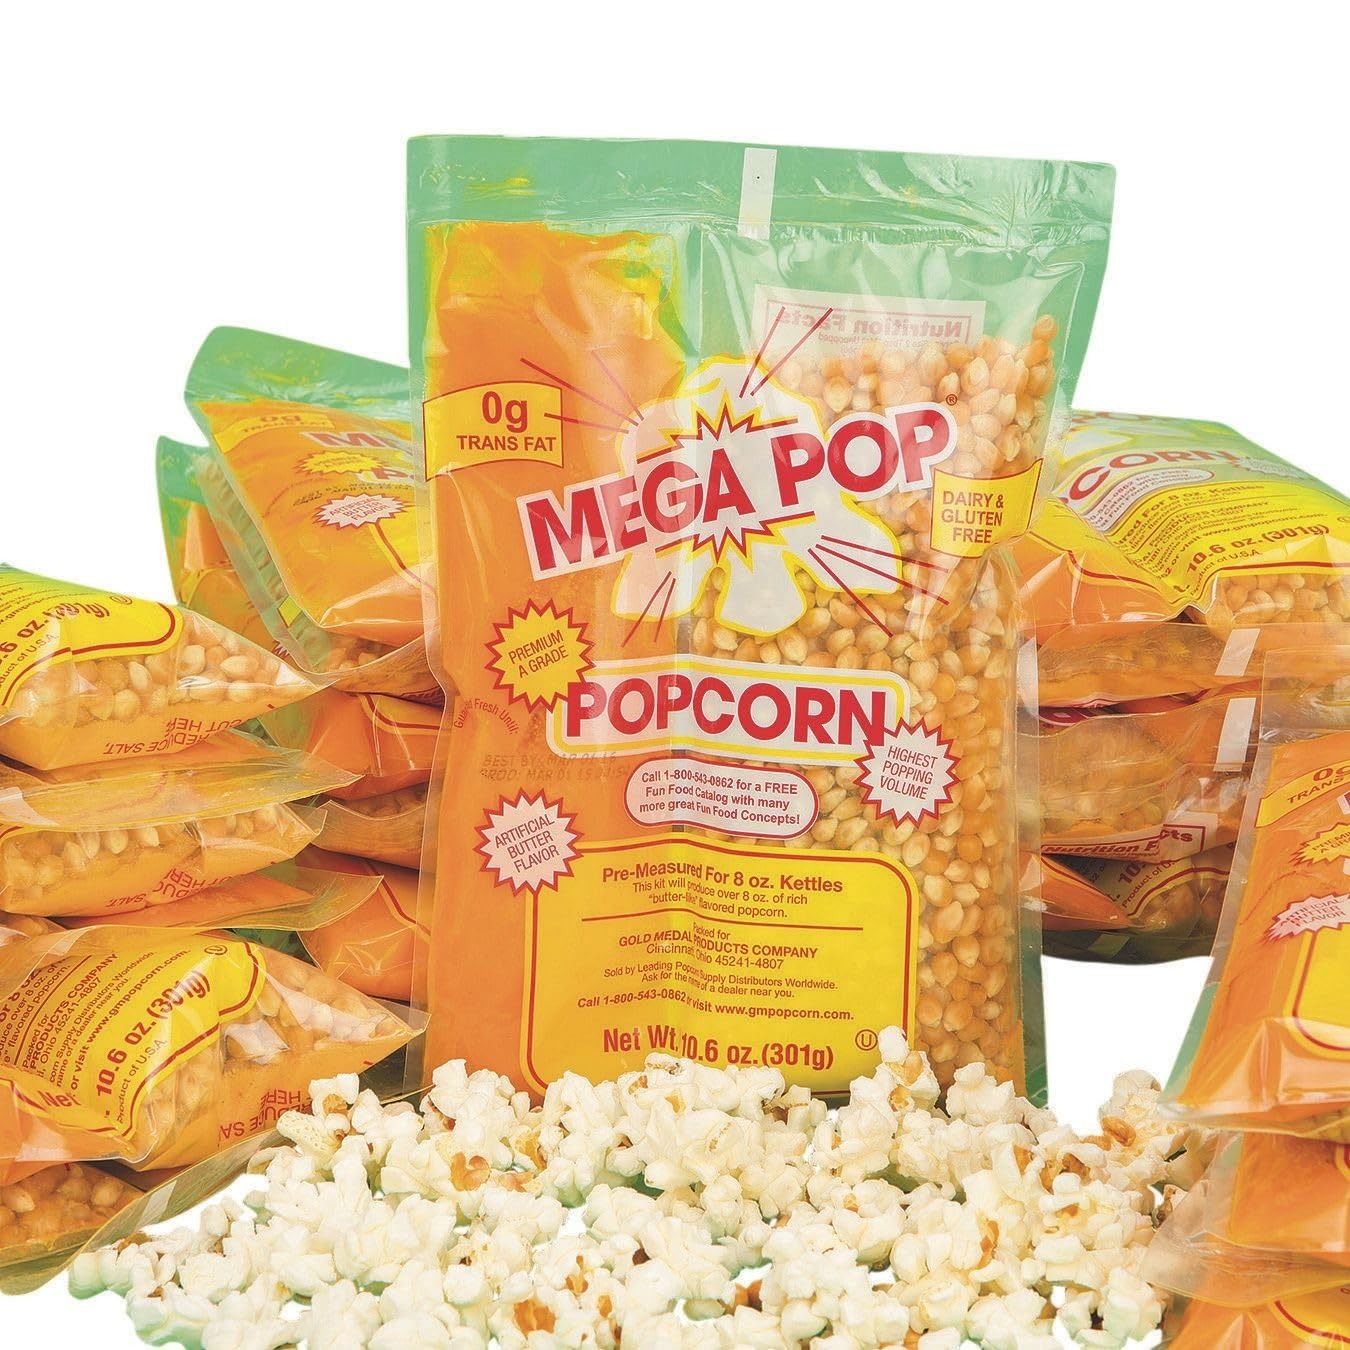
Item Name: Mega PopA Corn, Oil and Salt Kit for Popcorn Makers with a 8 oz. Kettle (Case of 24)
Bullet Point 1: Everything you need to pop perfect popcorn in your 8-oz. Kettle popcorn maker
Bullet Point 2: A triple play for convenient popping with corn, oil and salt ready to go in one neat little package
Bullet Point 3: Takes the guesswork out of preparation
Product Description: Everything you need to pop perfect popcorn in your 8-oz. Kettle popcorn maker! It's a triple play for convenient popping with all your corn, oil and salt ready to go in one neat little package, taking the guesswork out of preparation. Enough to make twenty four 8-oz. kettles of popcorn.
Value: 8.0
Unit: Ounce

Price: 55.94